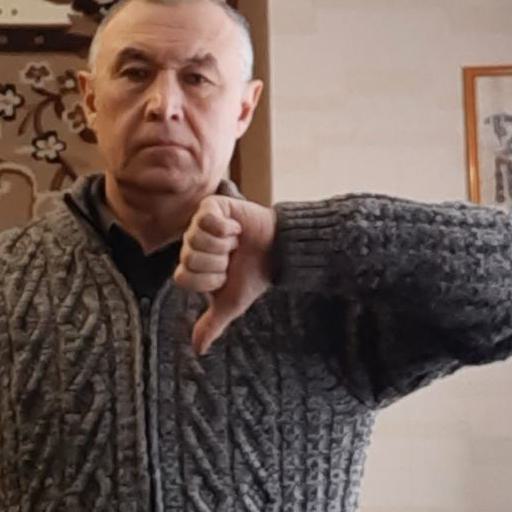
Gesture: dislike